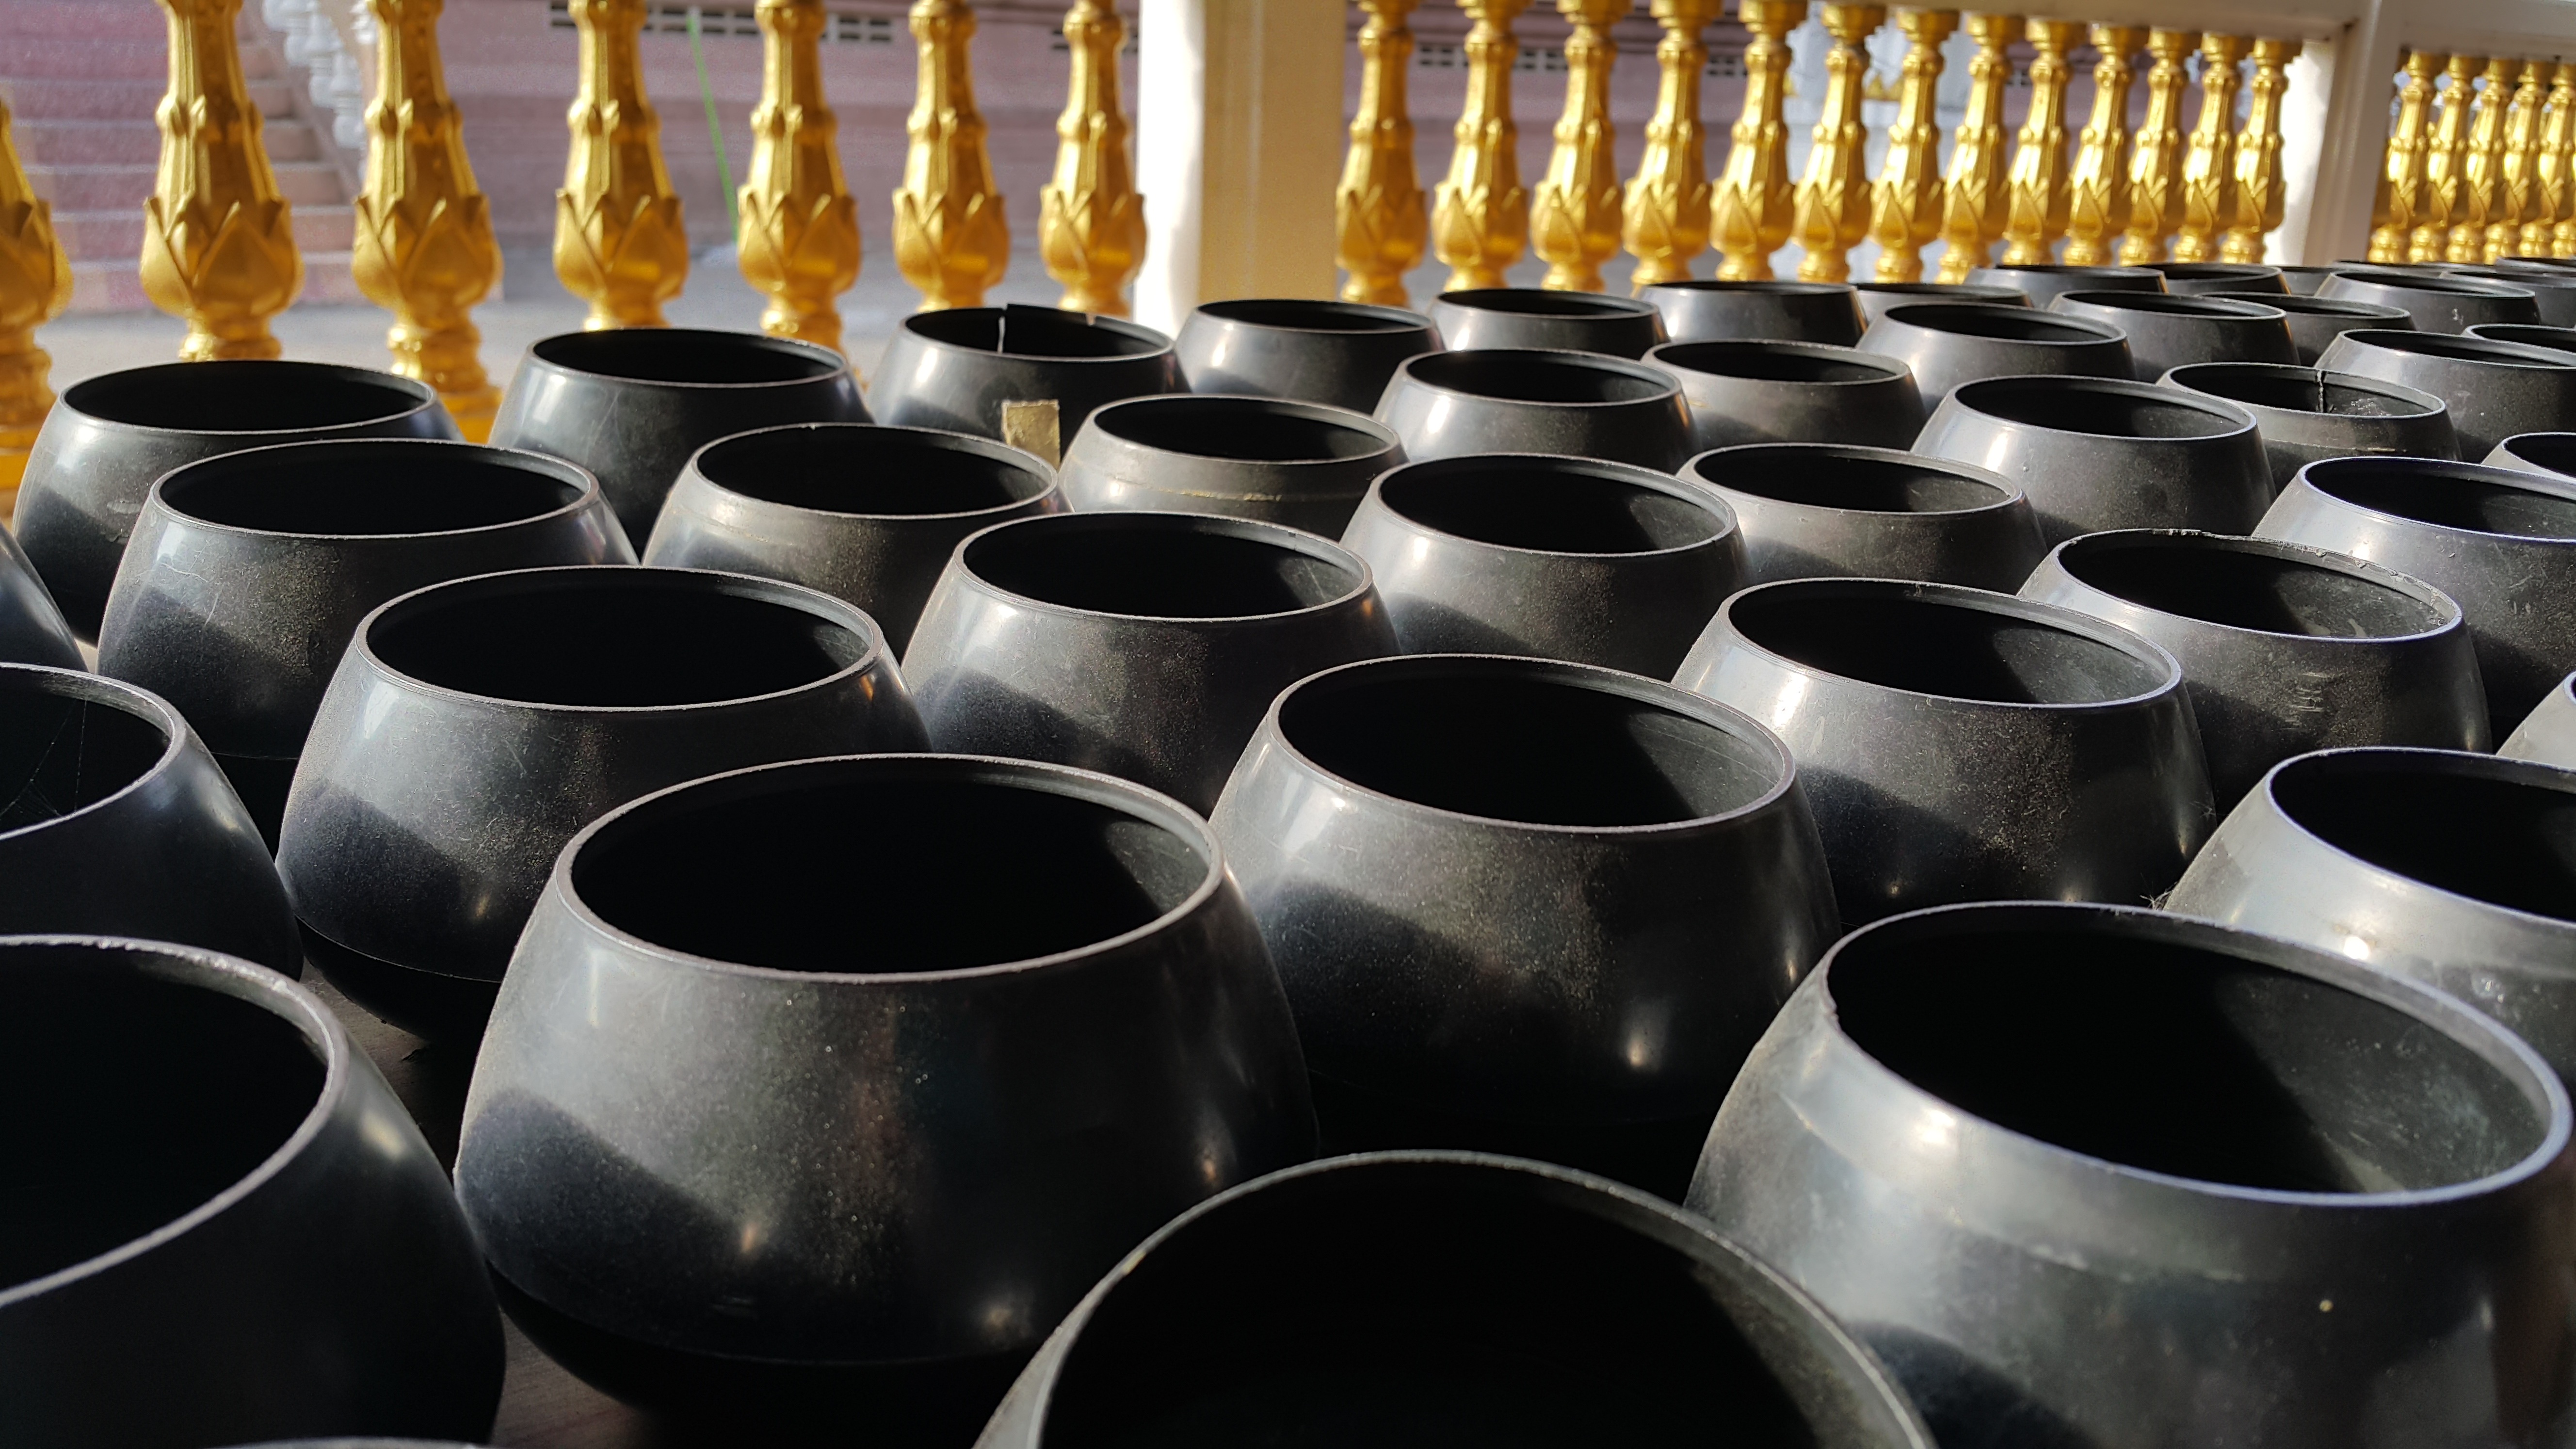
meal, bat, rams, shape, merit, man made object